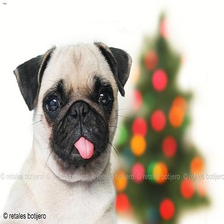
Species: dog
Breed: pug